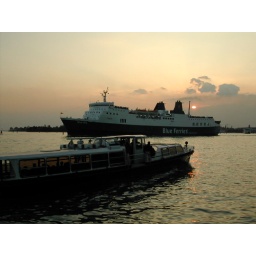
boat and ship in the laguna